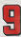
Number: 9